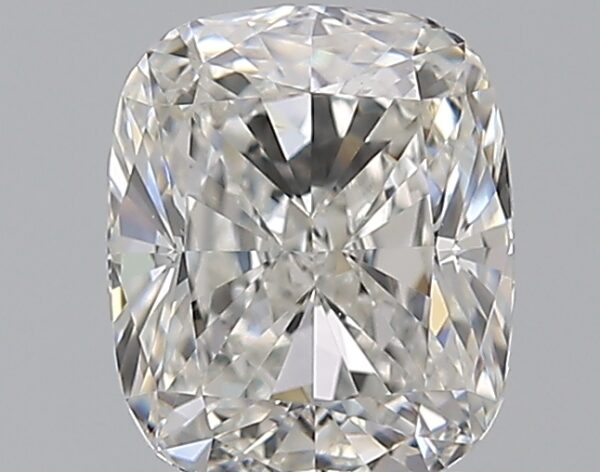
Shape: cushion
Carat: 1.01
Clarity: VS2
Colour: F
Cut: EX
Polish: EX
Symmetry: VG
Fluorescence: ST
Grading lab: GIA
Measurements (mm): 6.3 x 5.26 x 3.54